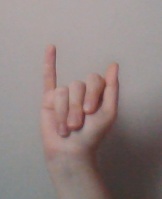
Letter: meem